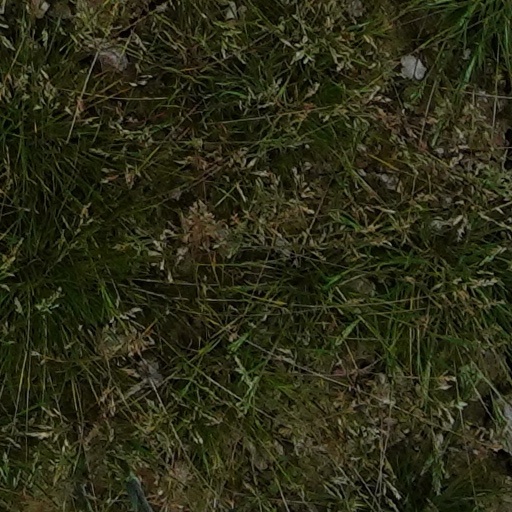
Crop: wheat